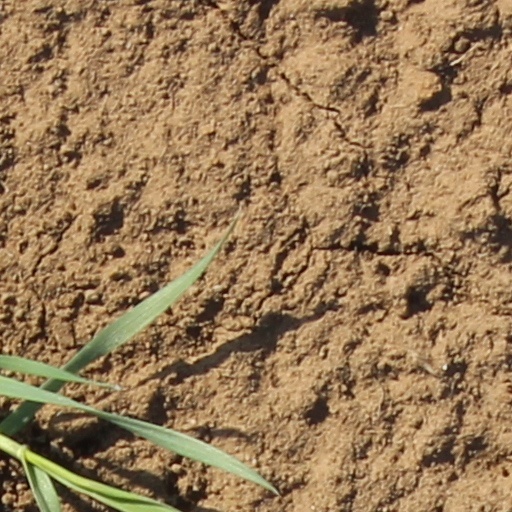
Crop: wheat